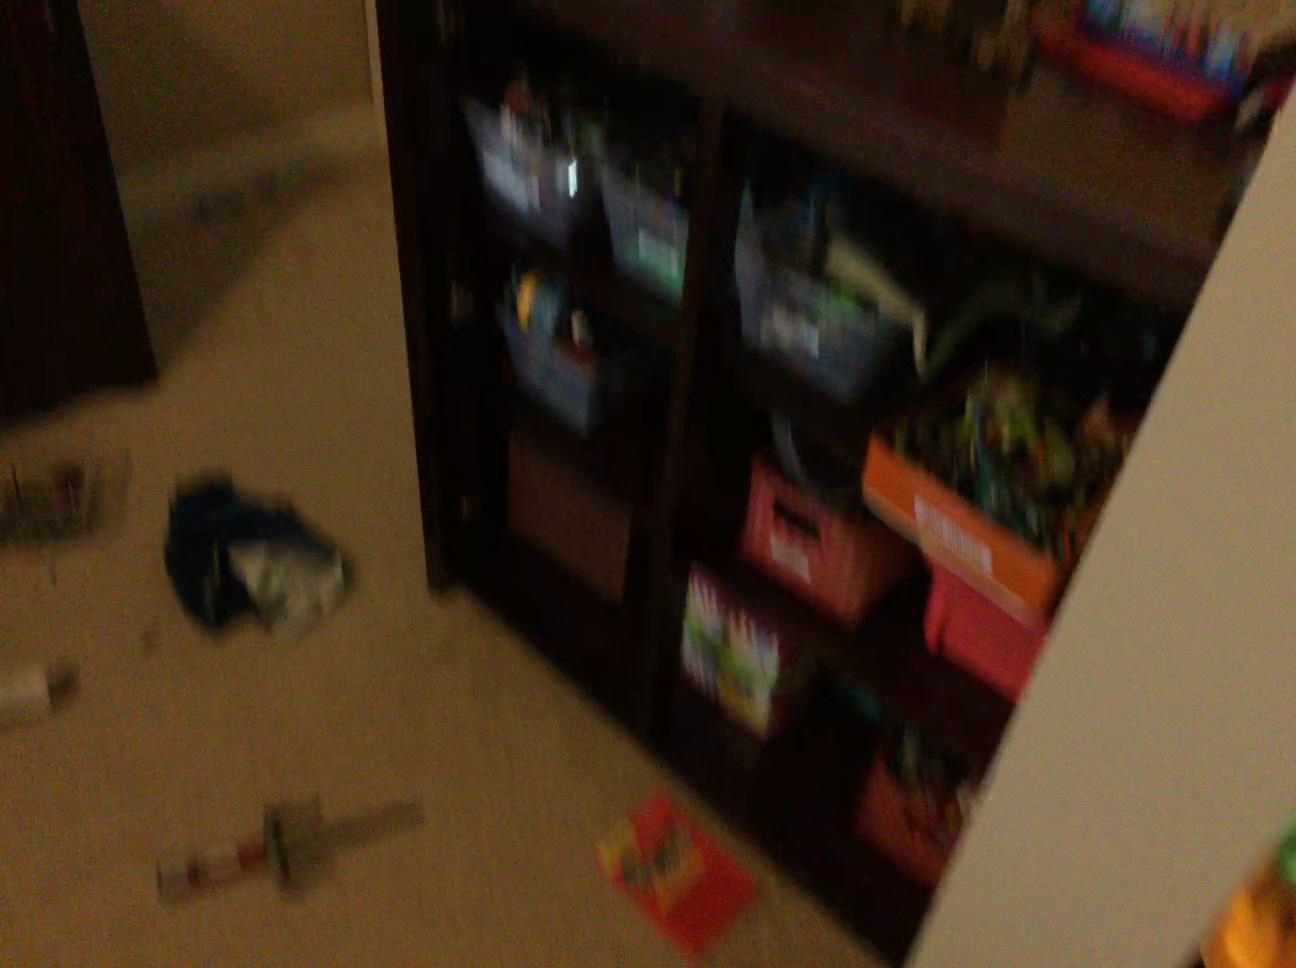
Question: In the image, there is the dresser. Pinpoint several points within the vacant space situated right of the dresser from the world's perspective. Your final answer should be formatted as a list of tuples, i.e. [(x1, y1), ...], where each tuple contains the x and y coordinates of a point satisfying the conditions above. The coordinates should be between 0 and 1, indicating the normalized pixel locations of the points.
Answer: [(0.234, 0.241), (0.215, 0.222), (0.222, 0.275), (0.231, 0.335), (0.242, 0.403), (0.218, 0.377), (0.253, 0.480), (0.228, 0.451), (0.239, 0.537), (0.282, 0.678), (0.252, 0.638), (0.225, 0.600), (0.237, 0.713)]